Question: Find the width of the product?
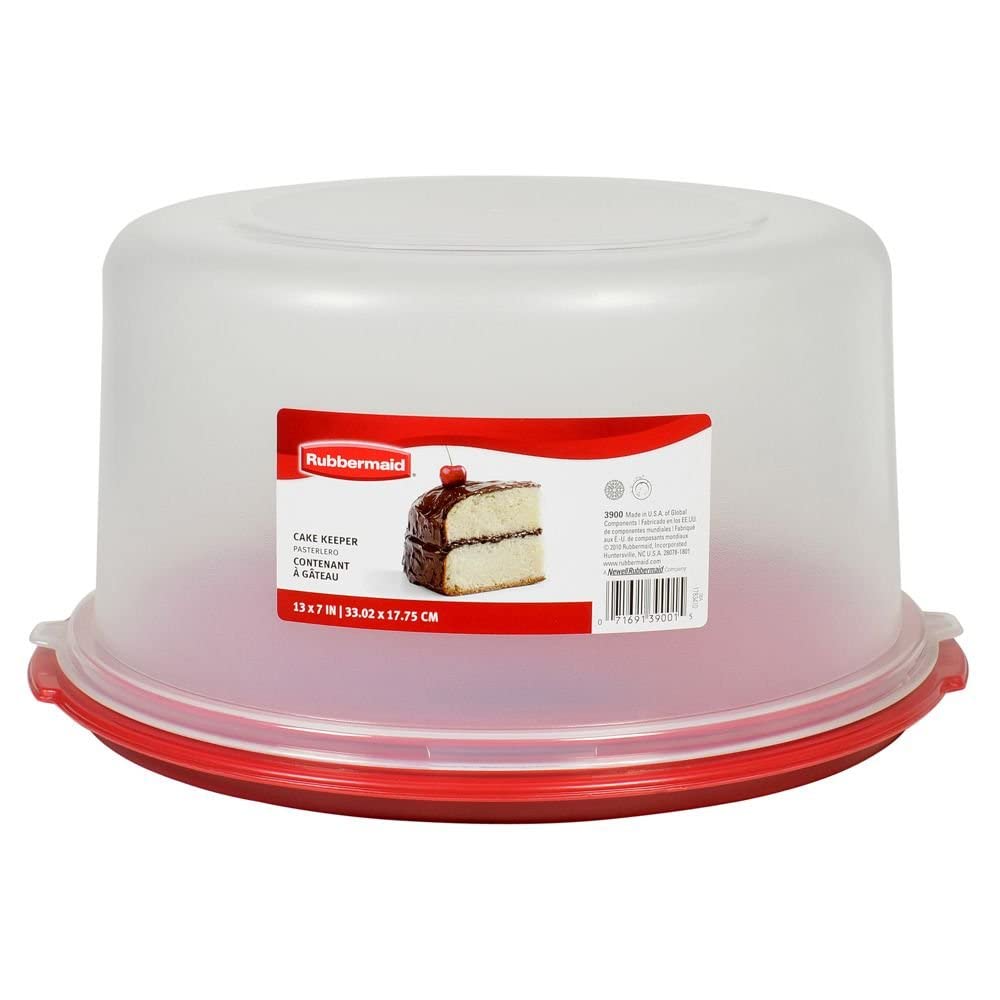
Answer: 17.75 centimetre